Kuvempu

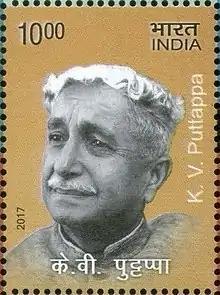
Kuvempu on a 2017 stamp of India

The Kuvempu University in Shimoga, Karnataka was established in 1948. The Vishwamanava Express was named in honour of Kuvempu's idea of "Vishwa Manava" ("Universal Man").